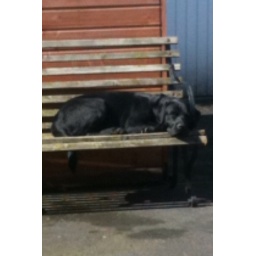
My dog Leo, sleeping in the sun.